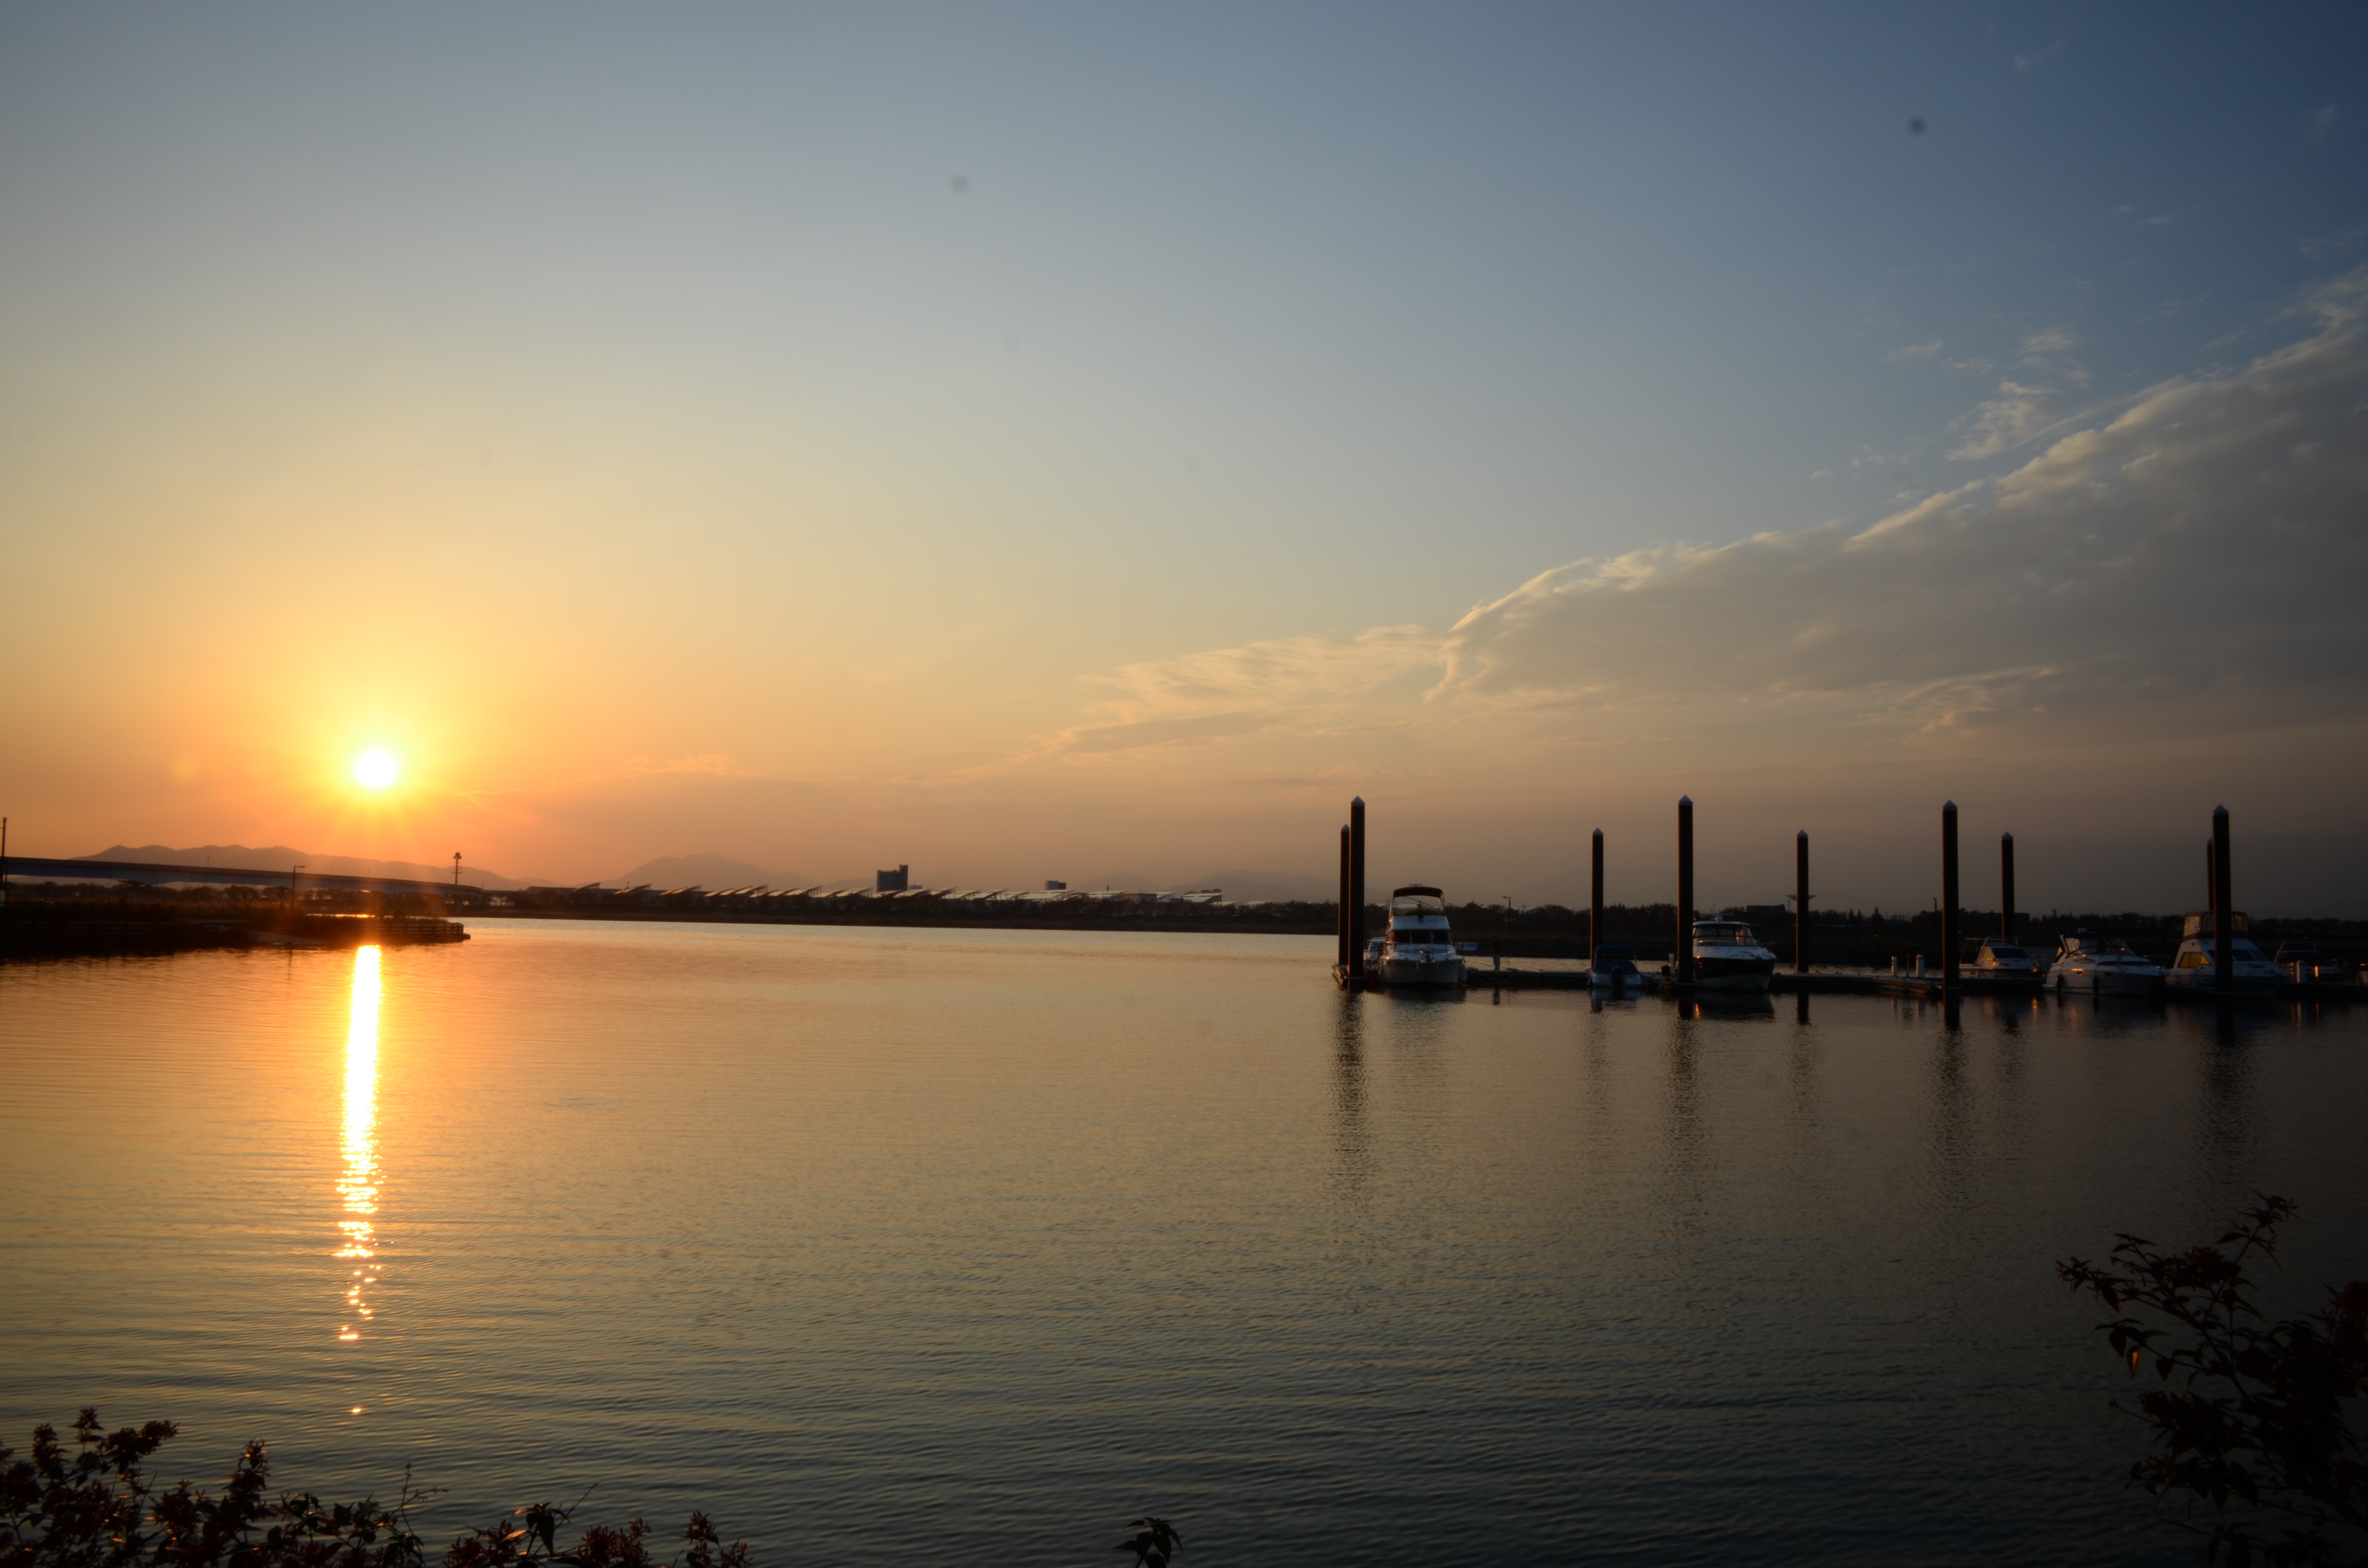
sea, horizon, dock, cloud, sky, sun, sunrise, sunset, sunlight, morning, lake, dawn, dusk, evening, reflection, vehicle, yacht, bay, glow, solar, afterglow, evening glow, by the river, lake landscape